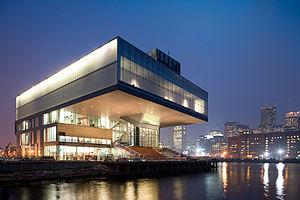
L'Institut d'art contemporain de Boston est un lieu d'exposition situé à Boston aux États-Unis. Il se trouvait au 955 Boylston Street, dans une brownstone jadis occupée par une caserne de pompiers. Aujourd'hui, ce centre culturel occupe de nouveaux locaux, dessinés par Diller + Scofidio, à proximité du port de Boston.